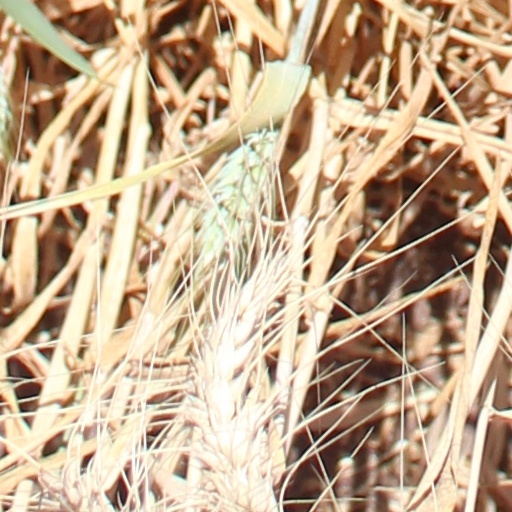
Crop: wheat